Jack Watson (presidential adviser)

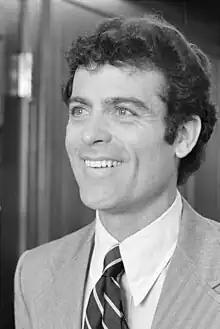
Watson in 1977

Jack Hearn Watson Jr. (born October 24, 1938) is an American corporate strategist and political aide who served as White House Chief of Staff to President Jimmy Carter from 1980 to 1981.